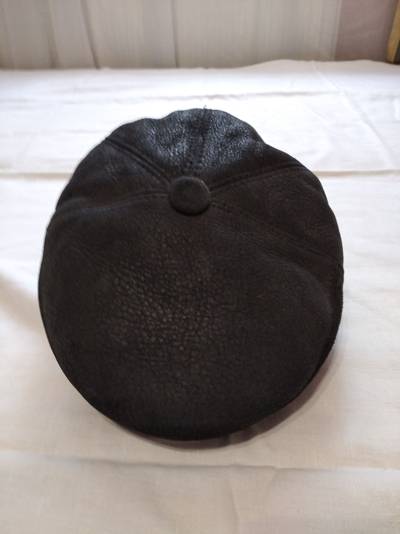
Waste category: clothes